Puss in Boots (Brown book)

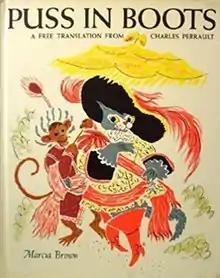

Puss in Boots is a 1952 picture book translated and illustrated by Marcia Brown. The book is a translation of Charles Perrault's Puss in Boots. The book was a recipient of a 1953 Caldecott Honor for its illustrations.